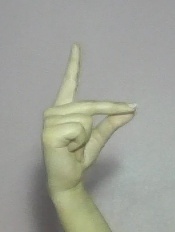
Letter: ta